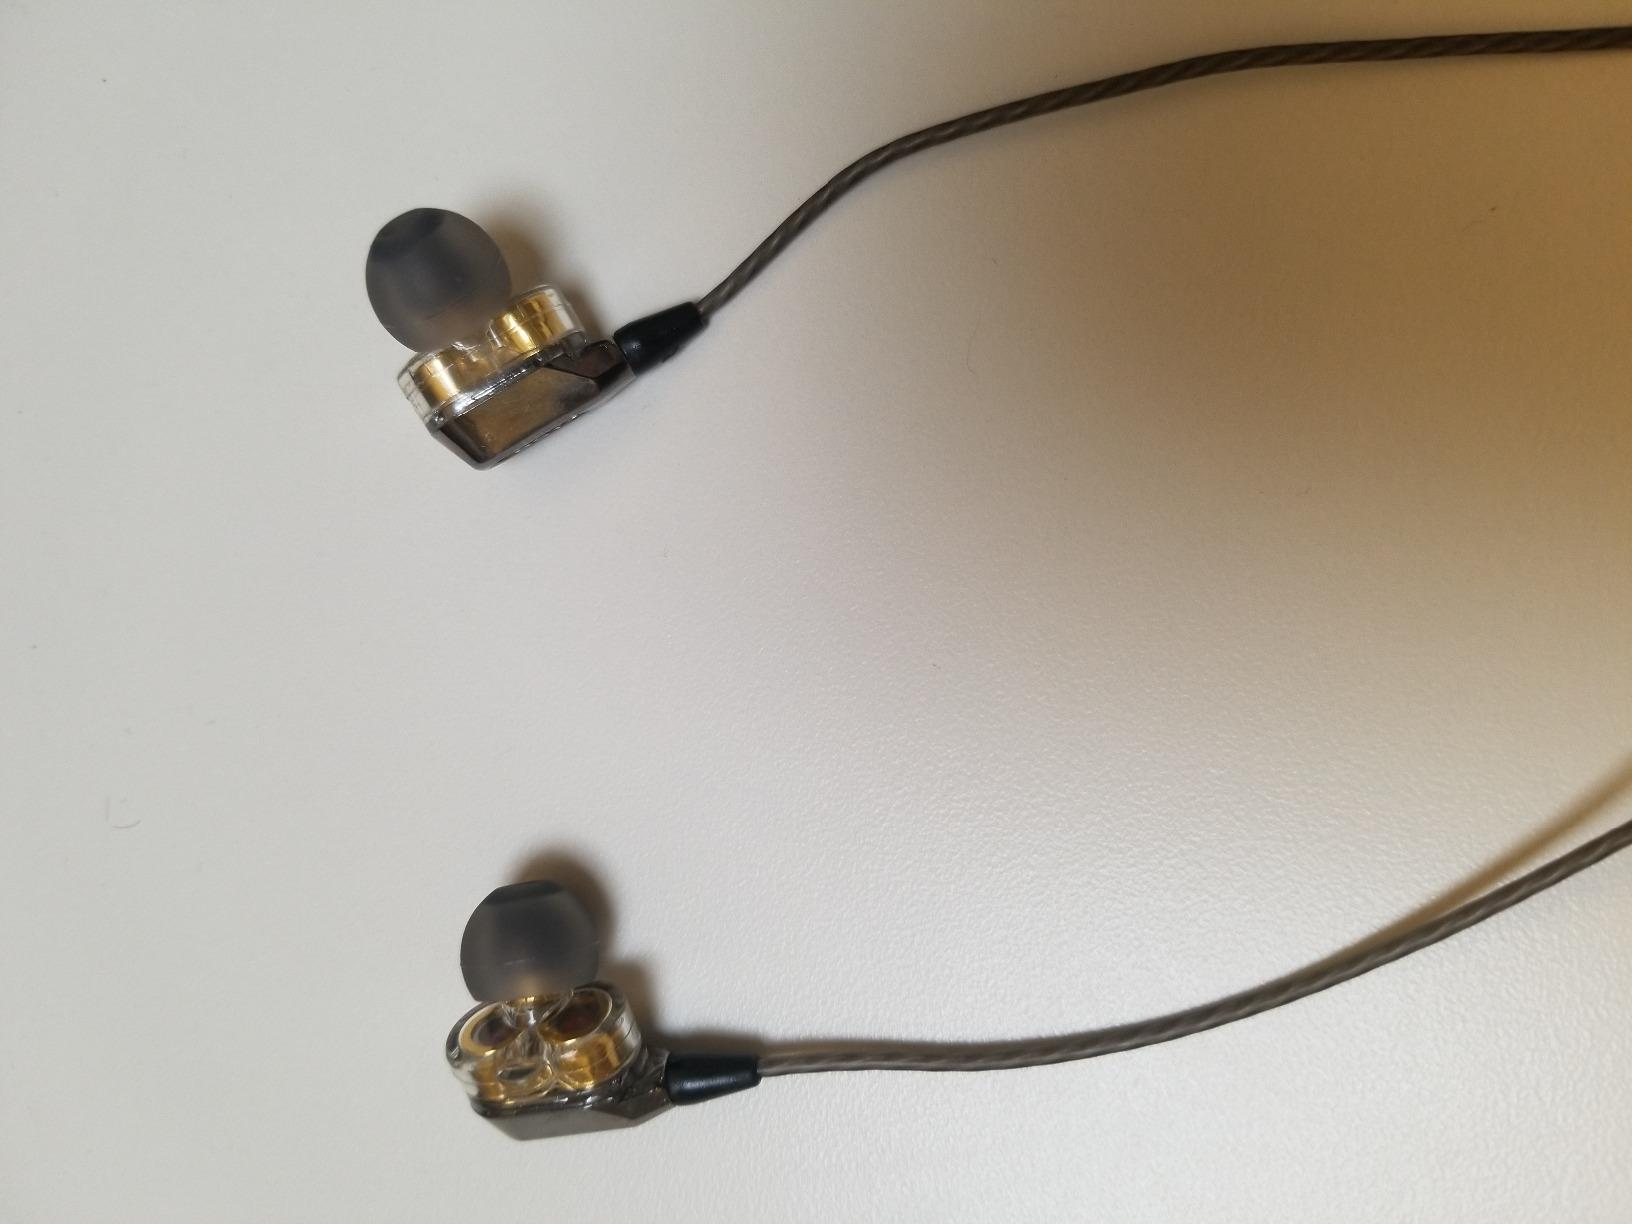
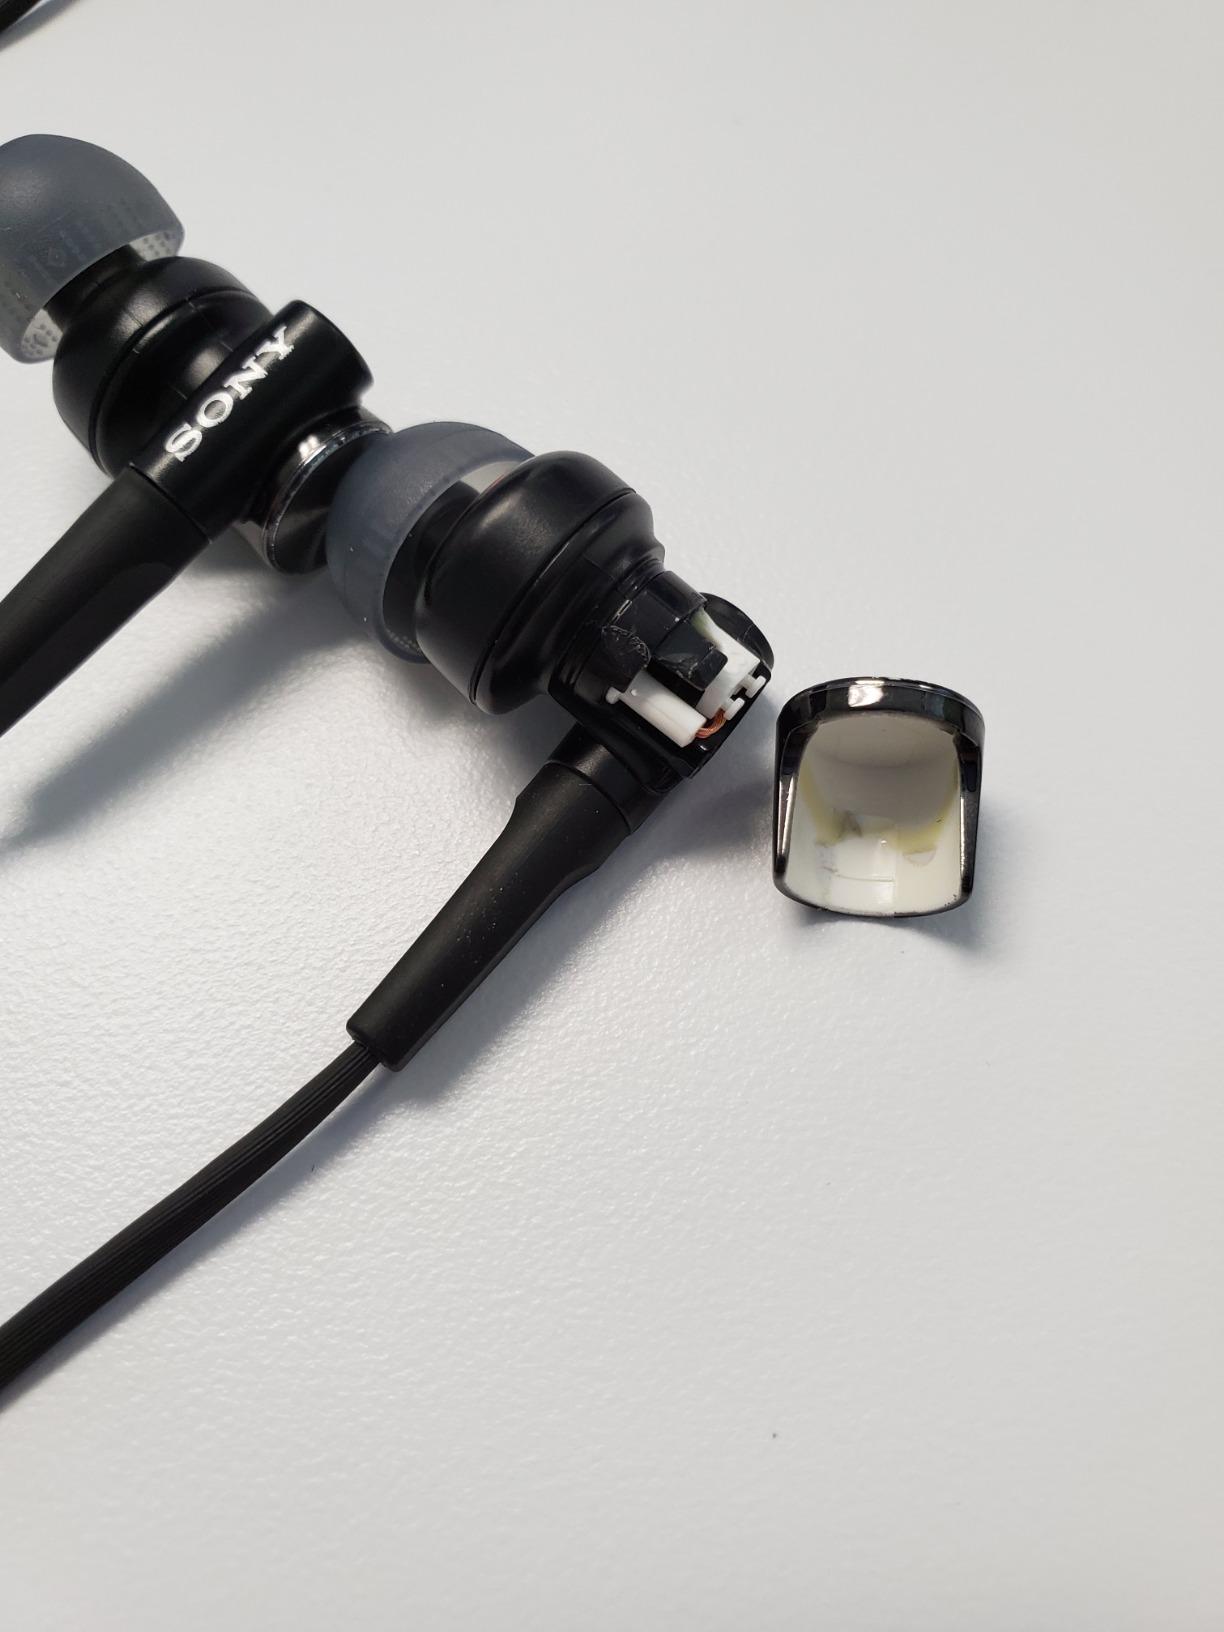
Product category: headphones
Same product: no